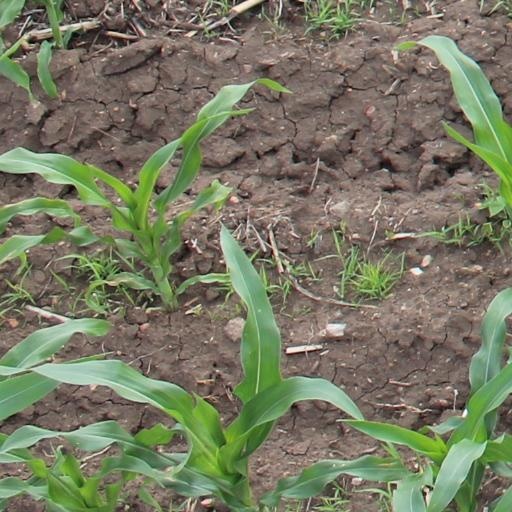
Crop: maize; corn